Interbike

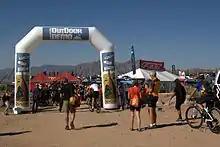
Interbike Outdoor Demo Day 2012

The Interbike International Bicycle Expo was the largest bicycle industry trade show in North America and was held annually in Nevada from 1982–2018. Exhibitors consisted of companies interested in selling their products and services to bicycle retailers, wholesale distributors, and manufacturers. Because of the many new cycling products and technologies that are launched each year to much fanfare at Interbike, the show was also an important media event for the bicycle industry.